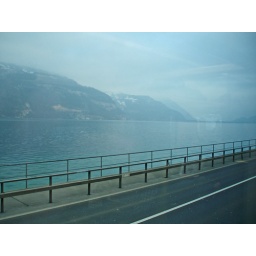
The transportation system in Switzerland was great. This train took us up and down the mountain everyday.